Patrick Chokala

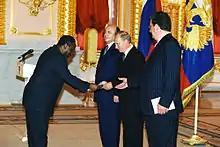
Chokala

Patrick Segeja Chokala (3 March 1948 – 6 November 2020) was an ambassador of the United Republic of Tanzania to the Russian Federation.